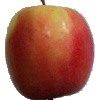
Label: apple_pink_lady